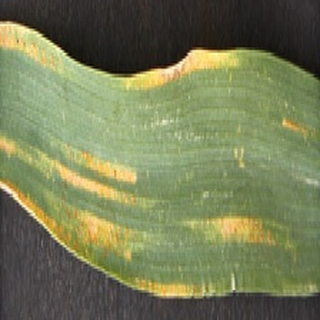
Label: wheat_yellow_rust